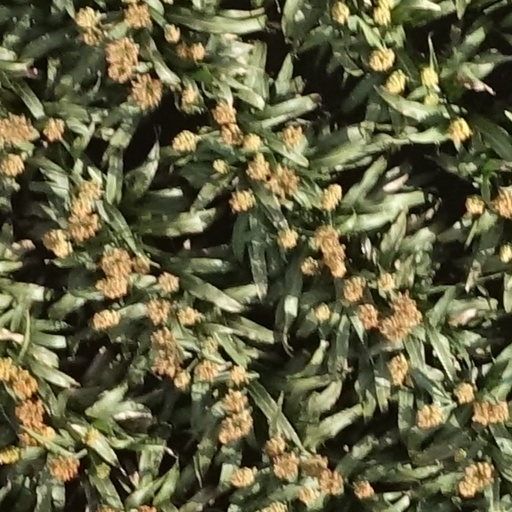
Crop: sorghum